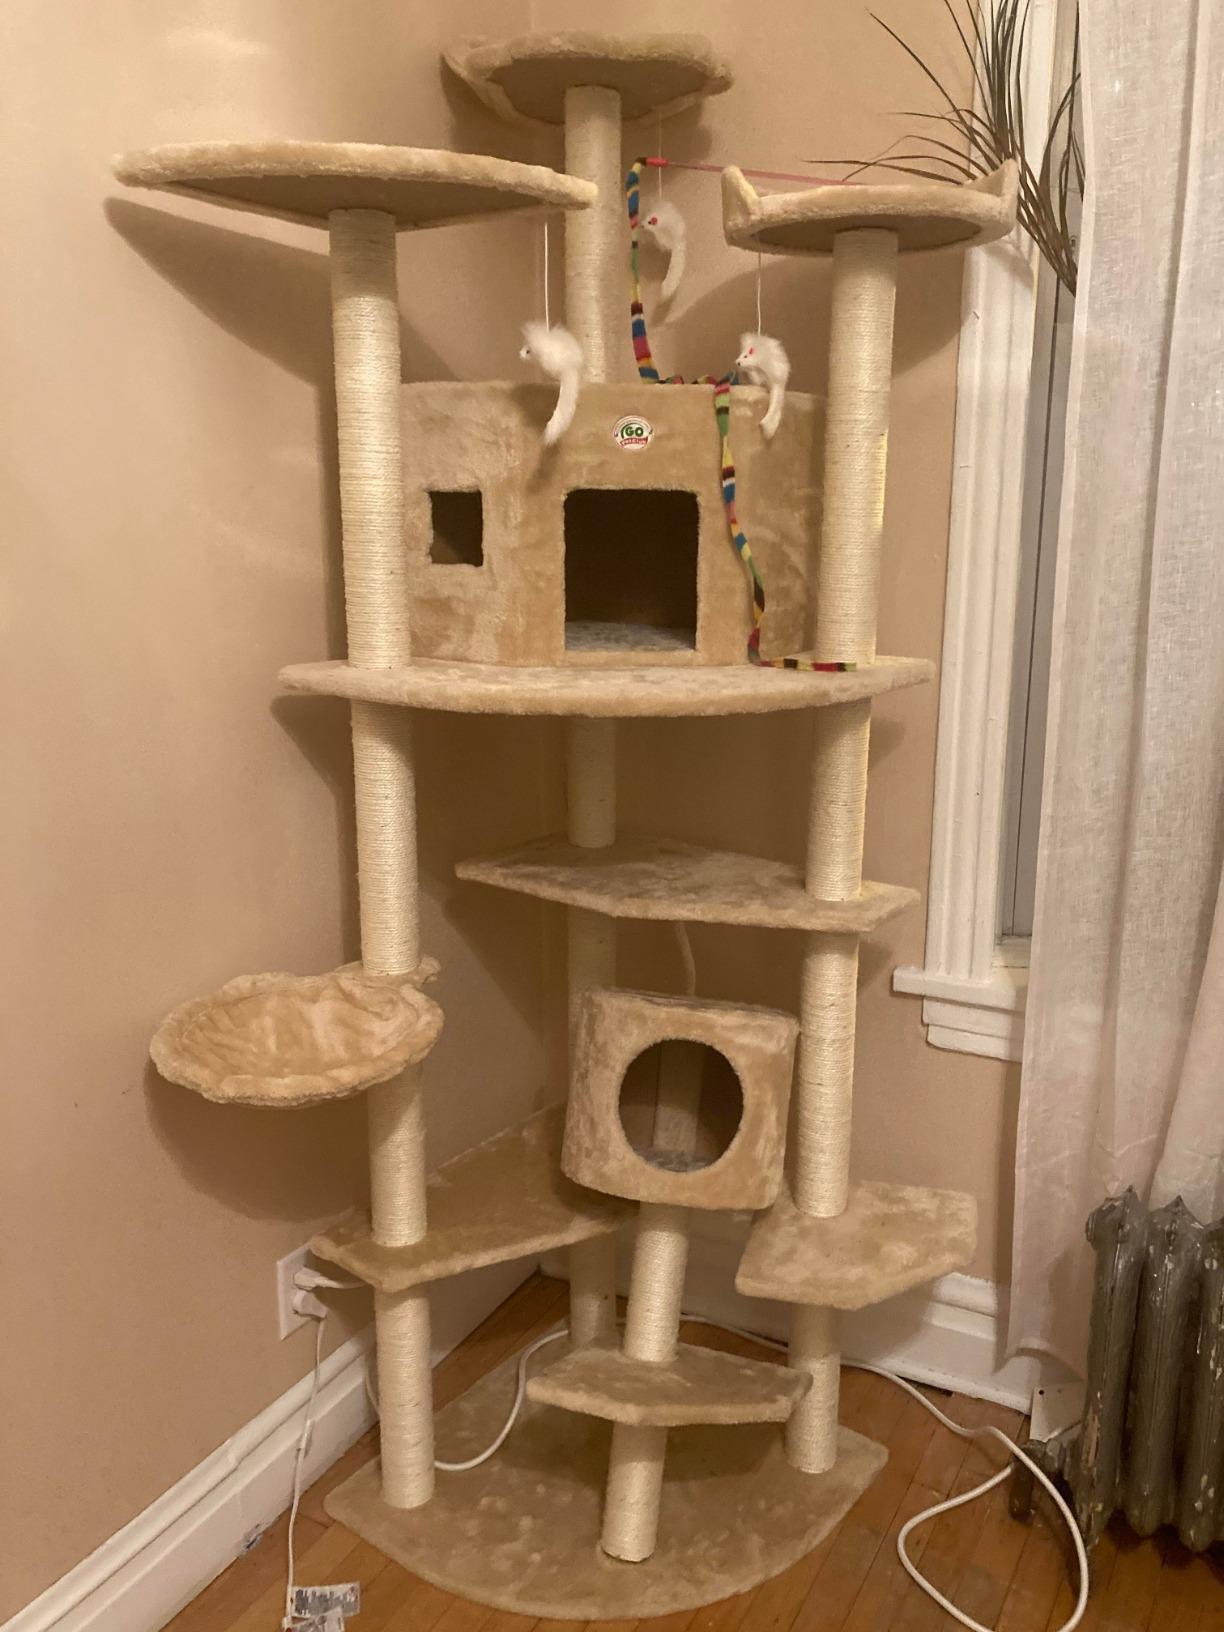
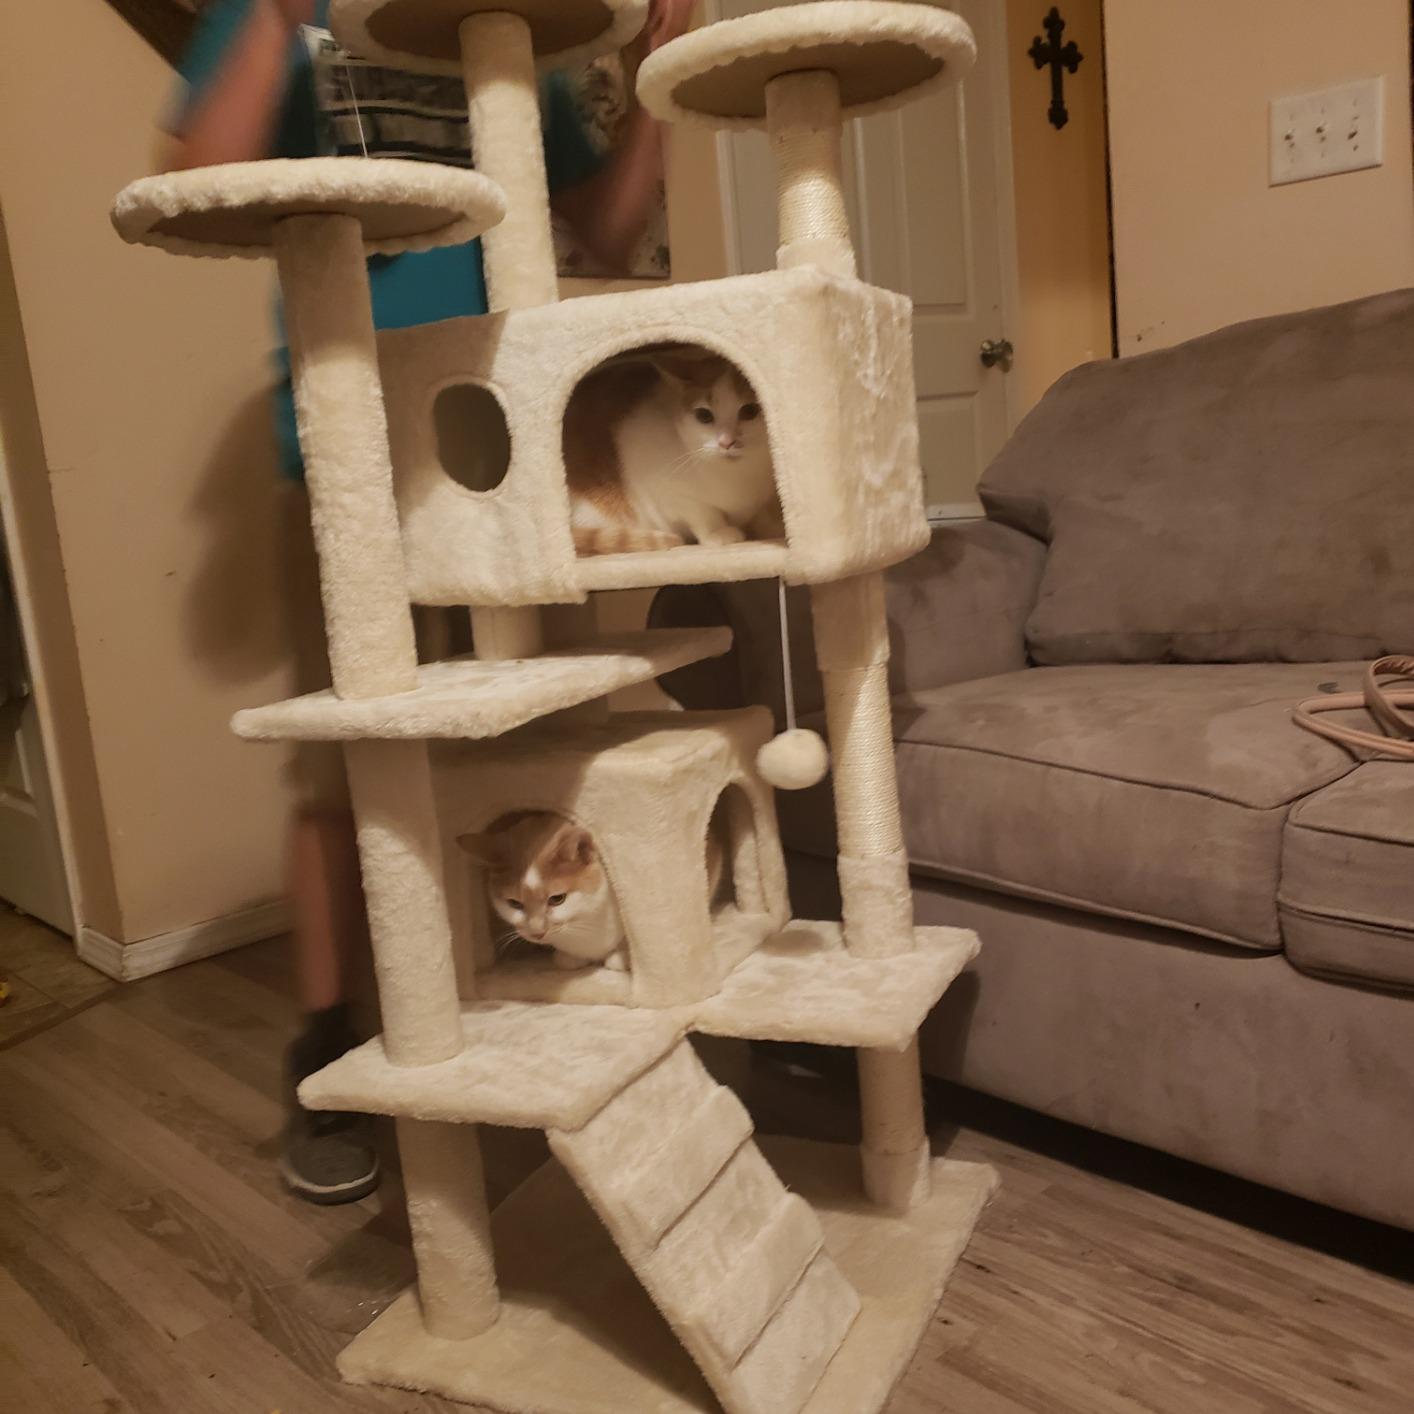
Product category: items_cat tree
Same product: no